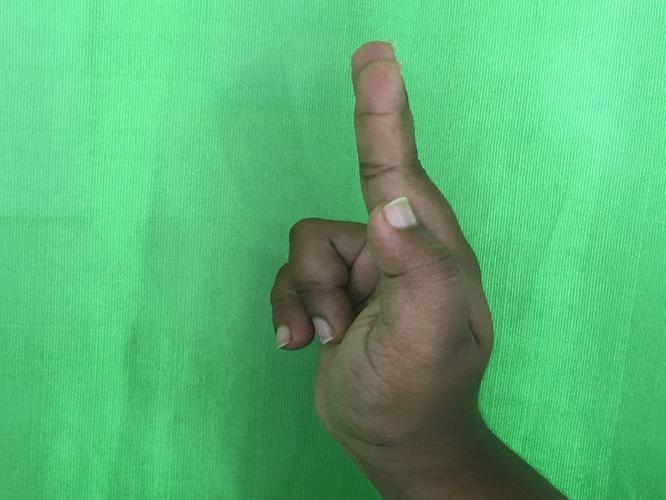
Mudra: Ardhapathaka
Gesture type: single_hand